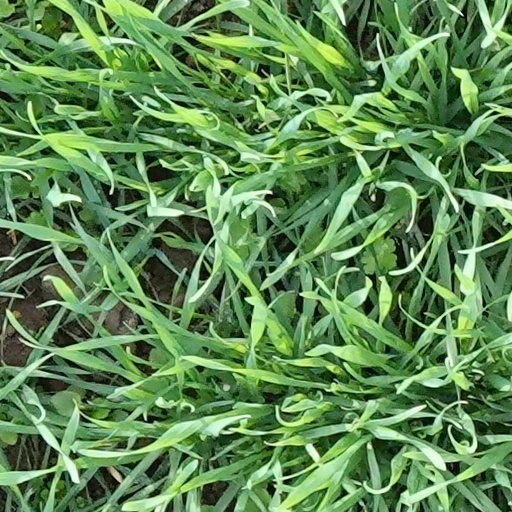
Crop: wheat